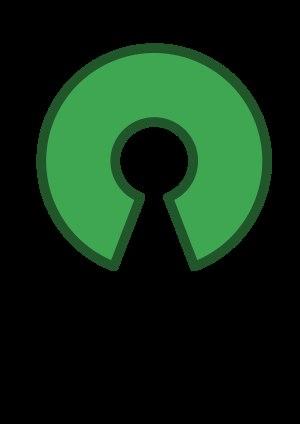
L'histoire du logiciel libre est intimement imbriquée avec celle de l'informatique et celle du génie logiciel. Elle ne commence en tant que telle qu'à partir du moment où est apparu le besoin de distinguer le logiciel libre du logiciel propriétaire, selon le principe énoncé pour Le Cru et le Cuit.